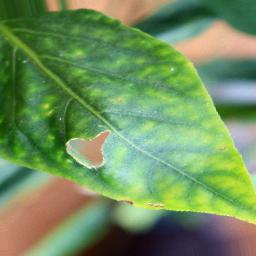
Label: nutritional